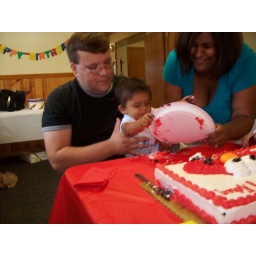
Only my son is more interested in the plate than the cake that's on it!